Julius Mount Bleyer

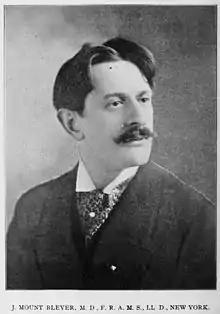

Julius Mount Bleyer (16 March 1859 – 3 April 1915) was a New York doctor who specialized in laryngology who took a keen interest in medical jurisprudence. He studied the methods used for capital punishment and as a member of a commission, was among the first to propose lethal injections in 1888. He pointed out in "The Medico-Legal Journal", the problems with other methods of executing death sentences including decapitation and electrocution. Lethal injections were however not used until the early 1980s.